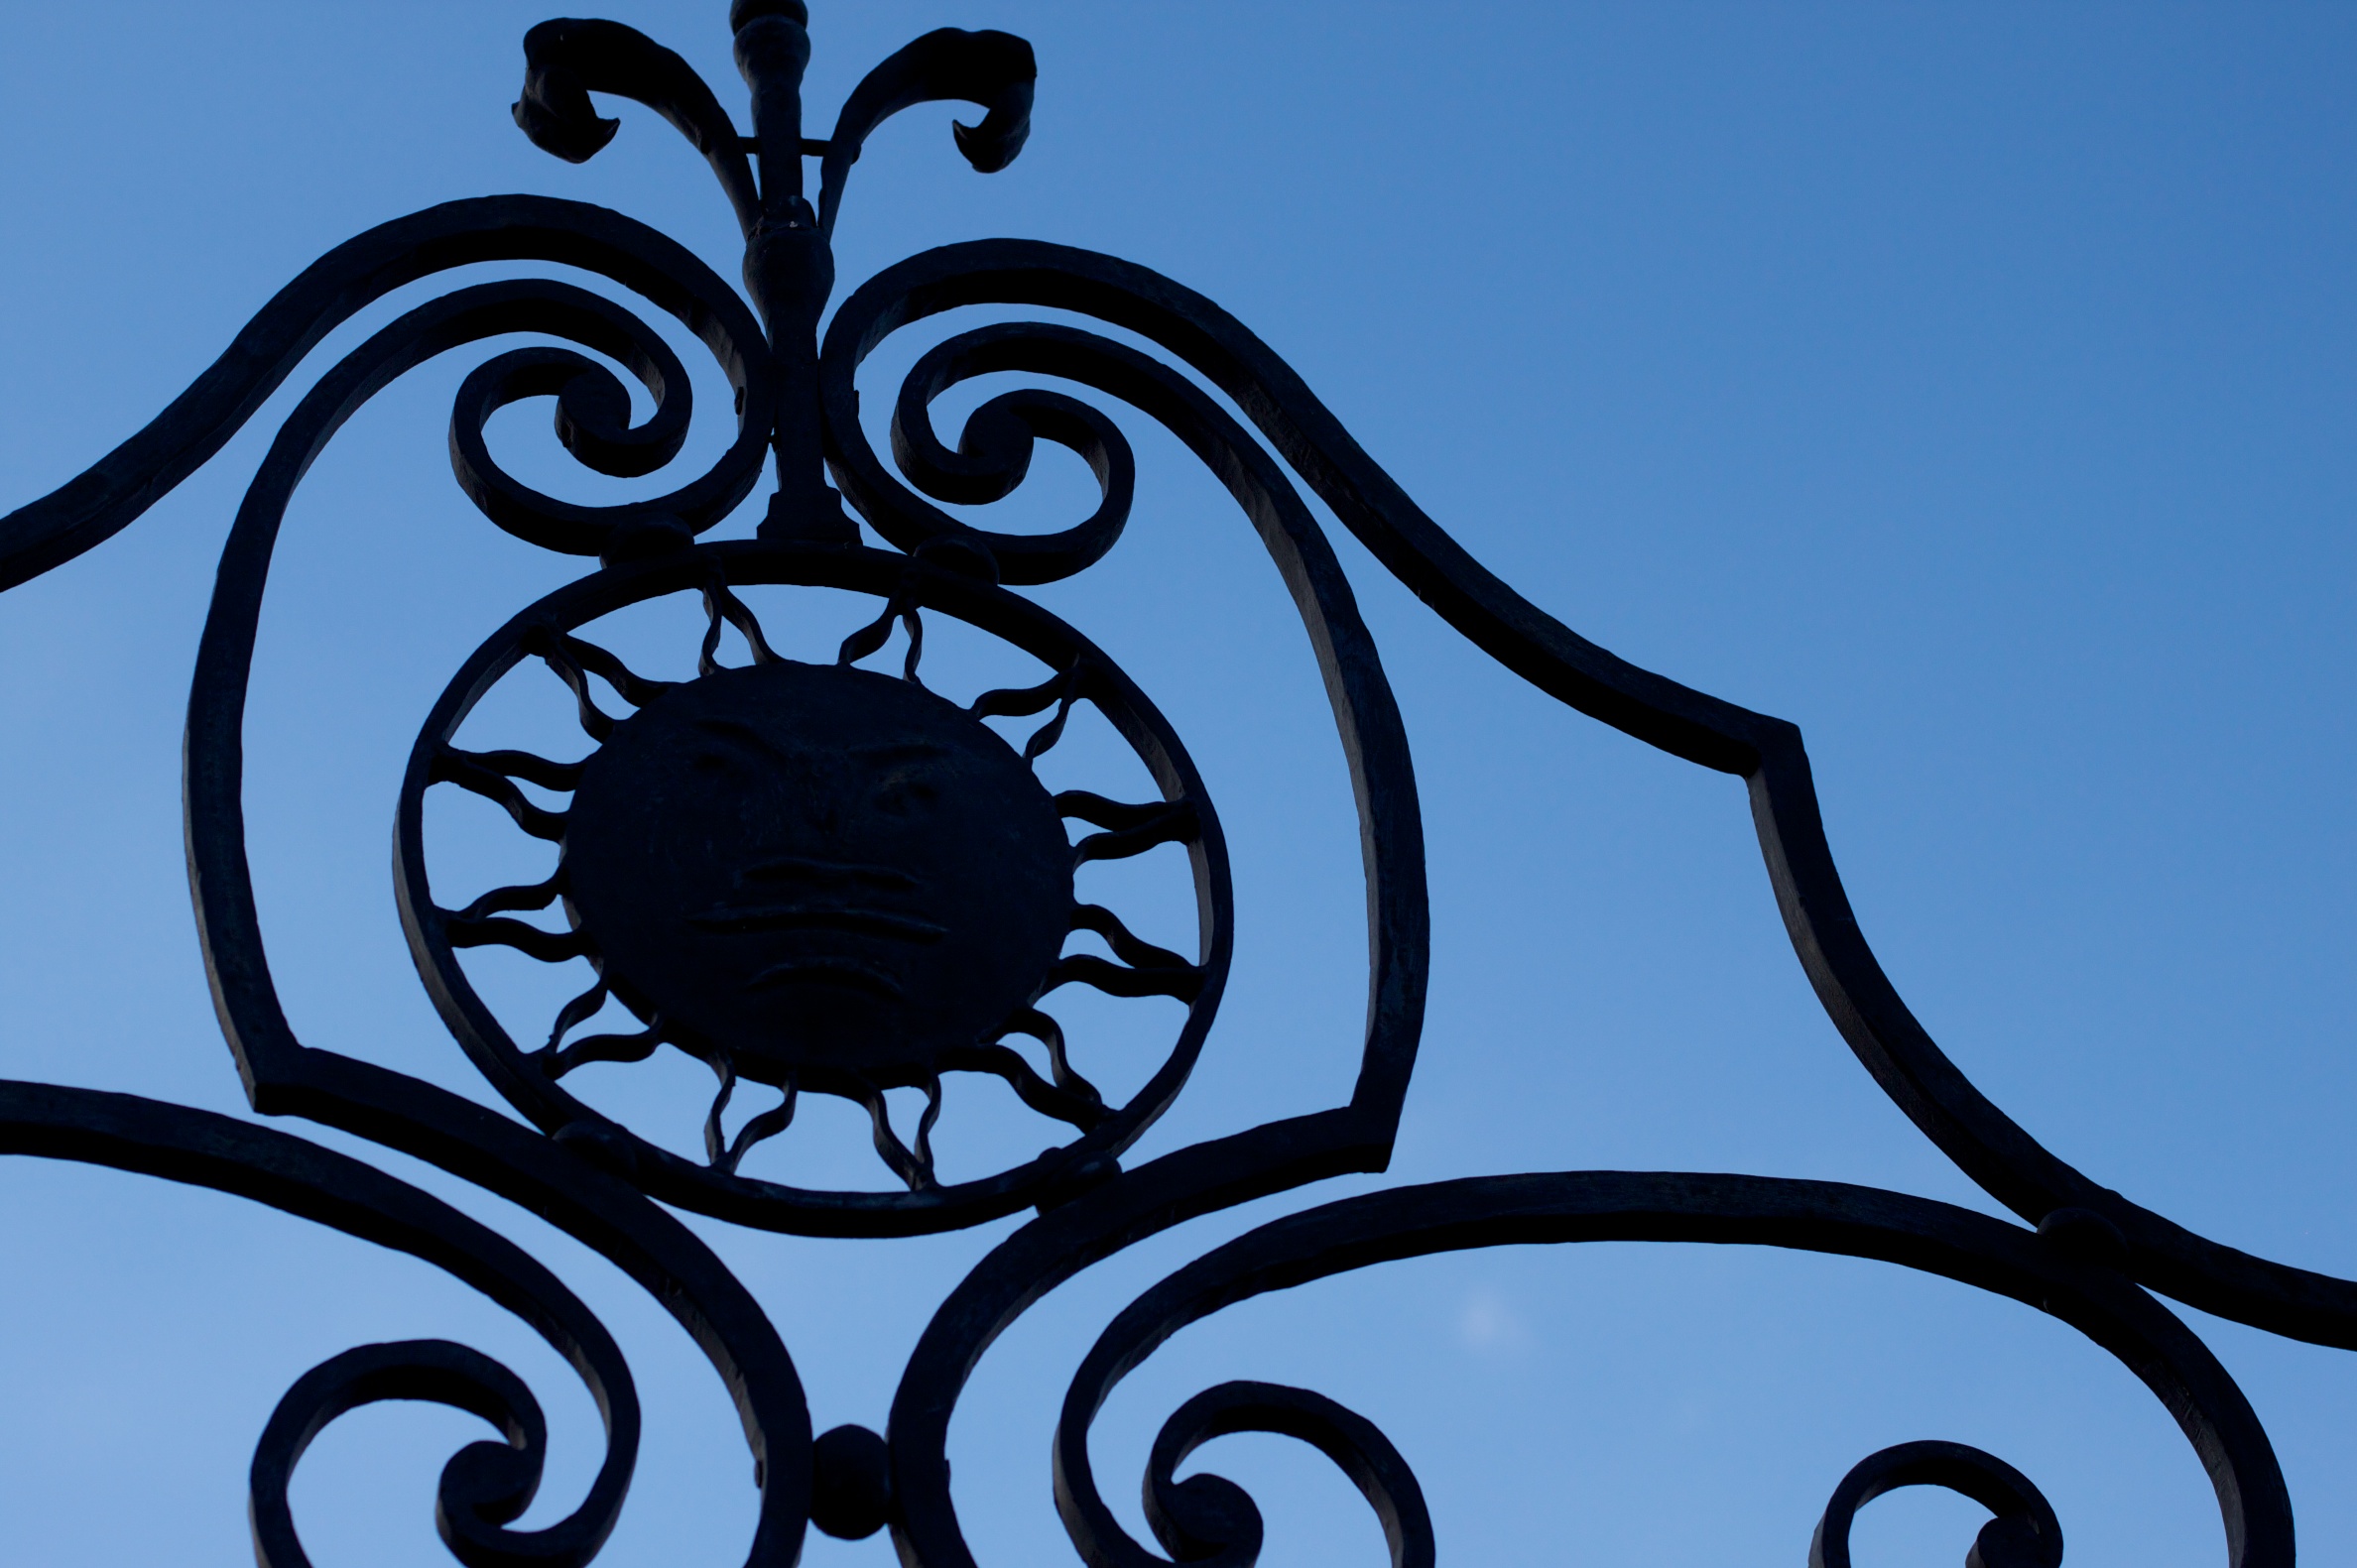
branch, black and white, window, glass, pattern, line, lighting, circle, illustration, symmetry, light fixture, iron, winslow, laposada, monochrome photography, outdoor structure